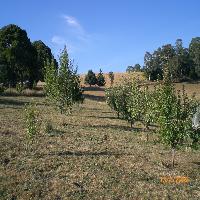
Weather: sun or clear